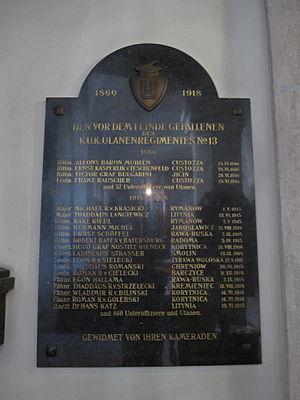
Église des Capucins, Vienne, Autriche.